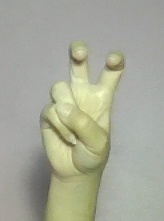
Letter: toot